Abergwyngregyn

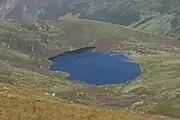
Llyn Anafon

Llyn Anafon is the most northerly of the Carneddau lakes, lying between Llwytmor, Foel Fras and Y Drum. It has a maximum depth of . A dam was built across the lake in 1930 to enable water to be supplied to the nearby coastal villages. There are brown trout in the lake and by long held custom people who lived in the village had the right to fish both the lake and the river. Half a mile below the lake there are prehistoric hut circles and other signs of early human inhabitation. There is an arrow stone on the lower slopes of Foel Ganol, and another leading down to Cammarnaint Farm. A gold cross, in height, was found on the summit of Carnedd y Ddelw above the lake in 1812.